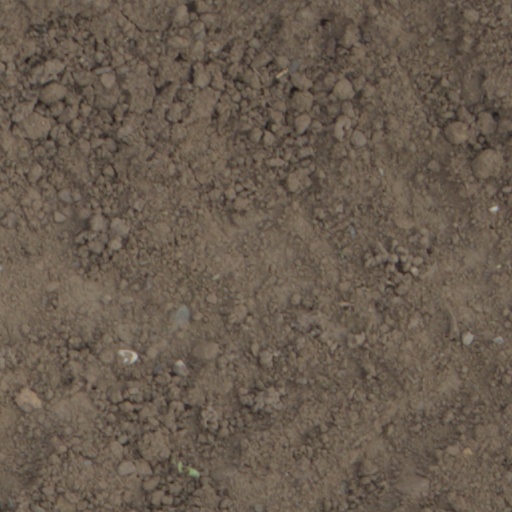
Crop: wheat